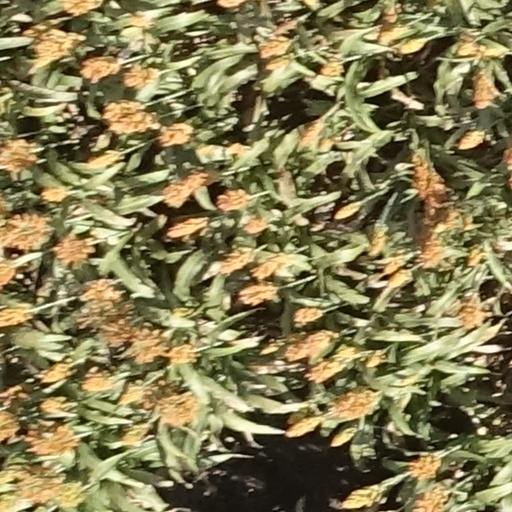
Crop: sorghum